Haus Cumberland

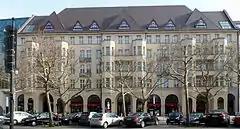
The Haus Cumberland in April 2013, in Charlottenburg, Berlin

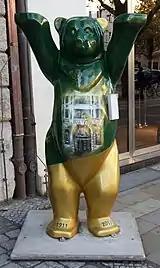
The "Cumberland-Buddy Bear" in front of the "Haus Cumberland"

The Haus Cumberland (simply translated as Cumberland House) is a Grade II listed building on the Kurfürstendamm avenue between Bleibtreu and Schlüterstraße in Charlottenburg, Berlin. It was built in 1911, and has served as a hotel and as headquarters for several administrations. In 2011, the building was restored and converted to a commercial and residential building.